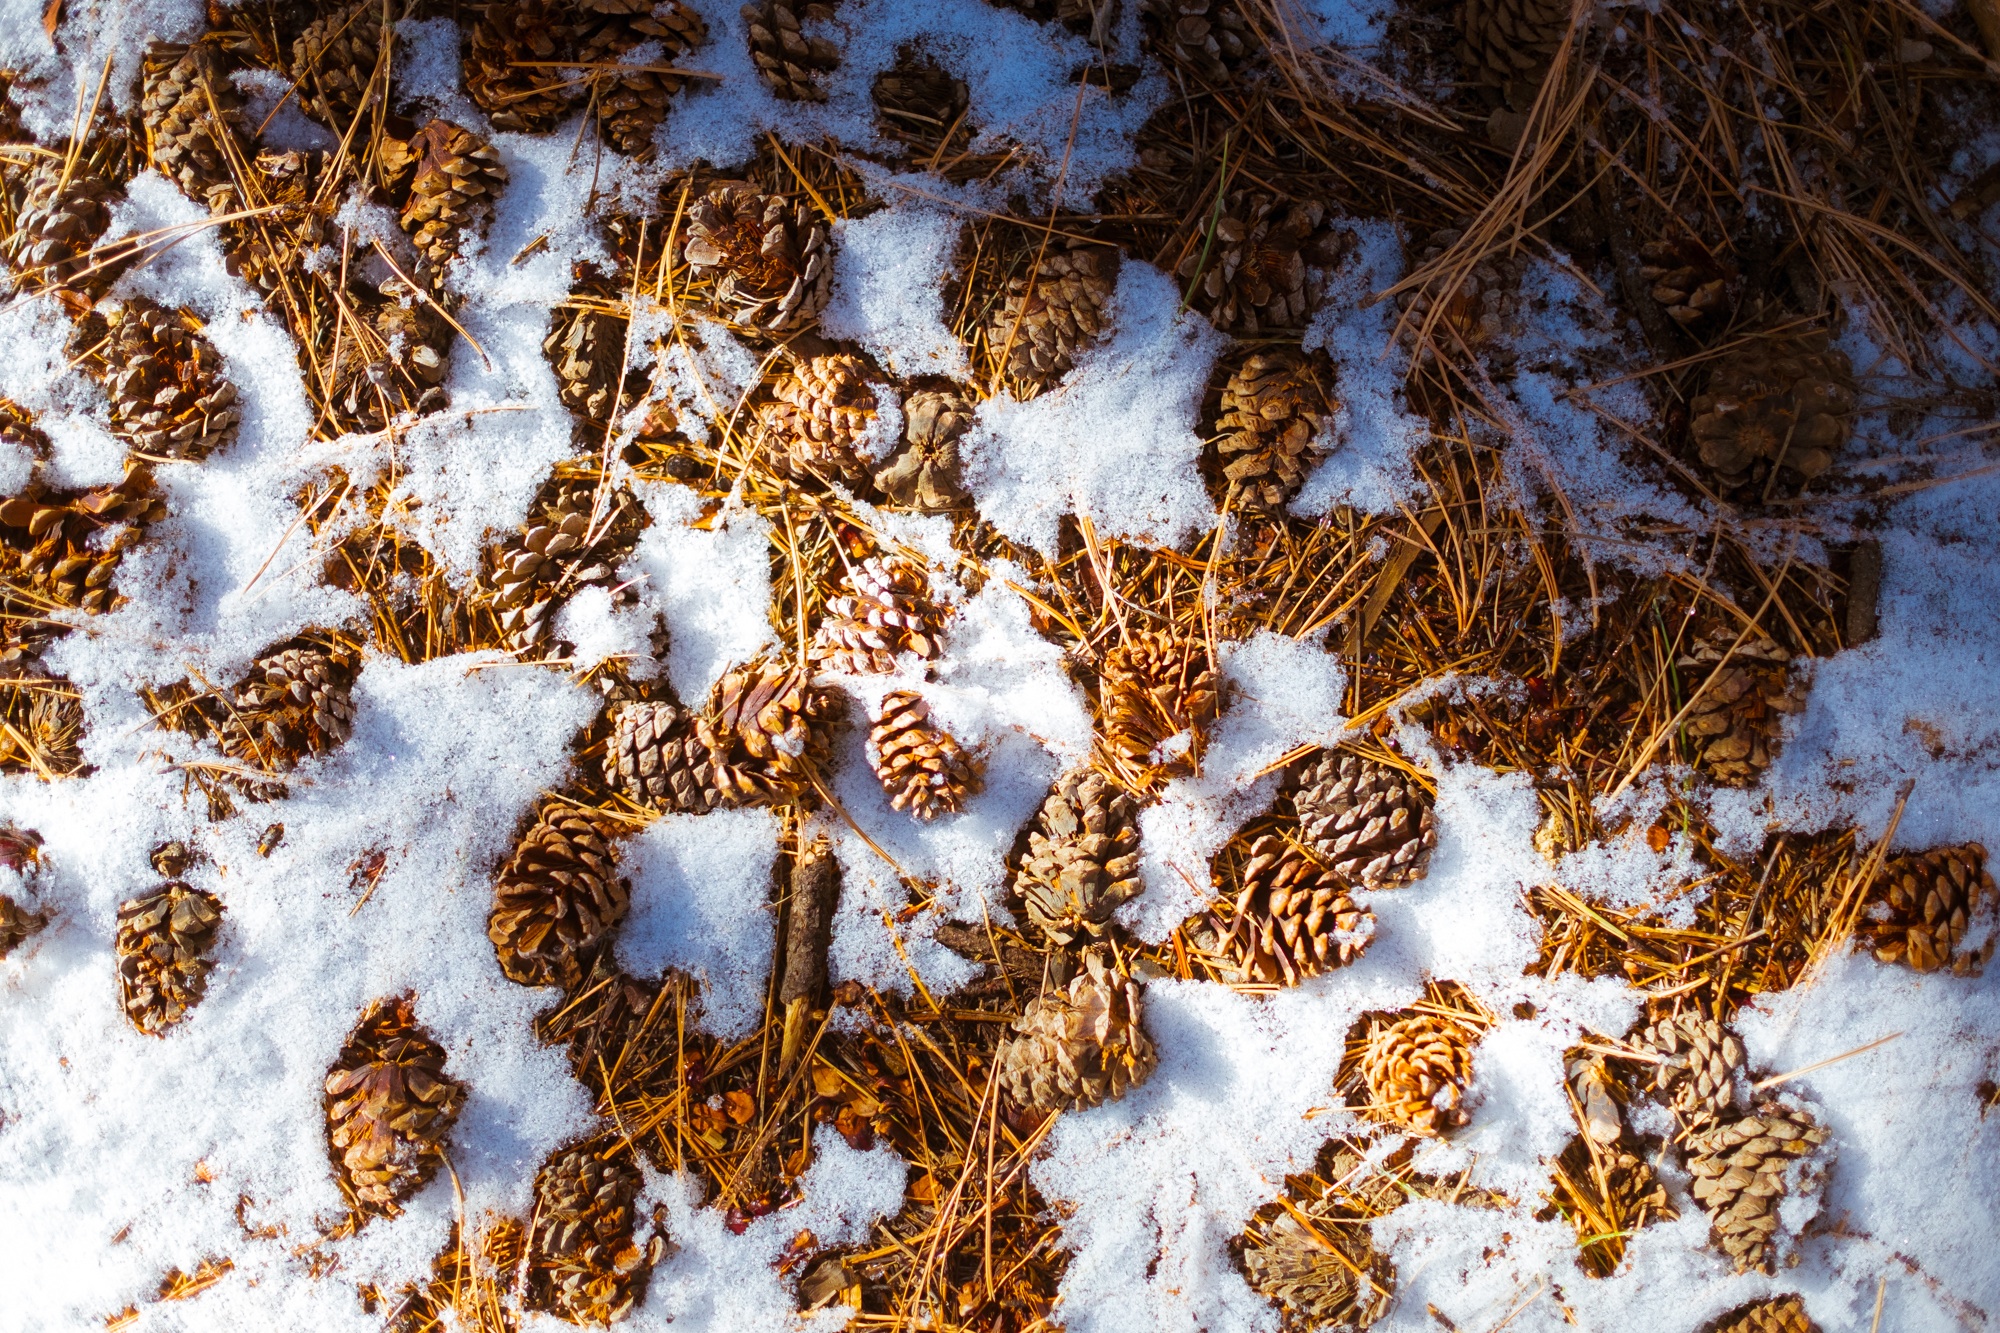
tree, branch, winter, plant, leaf, flower, frost, pattern, insect, autumn, soil, season, design